Nimisha Pandey

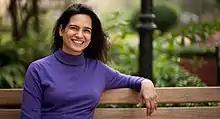

Nimisha Pandey is an Indian television and Internet content developer and curator. Born in Haryana and raised in New Delhi, she graduated from the Film and Television Institute of India, Pune in 2004, majoring in television direction. She was the youngest person to receive the National Award, for her short film “Cradle Song” in 2005. Her documentary “Nice Girls” received the Best Documentary Award at the Digital Film Festival, New Delhi in 2006.